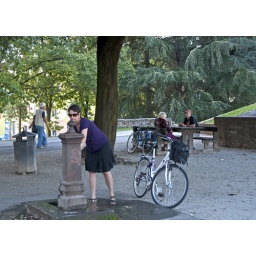
Terry filling up a water bottle as we ride around the walls of Lucca.